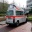
Label: ambulance